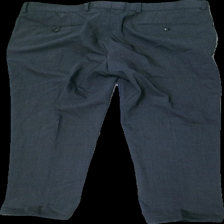
View: back
Type: Trousers
Category: Men
Brand: Not in the list
Brand text on label: Brax
Colors: Grey
Material: unknown
Cut: Regular
Size: 50
Season: All
Price range: 50-100
Recommended usage: Reuse
Description: grey suit trousers